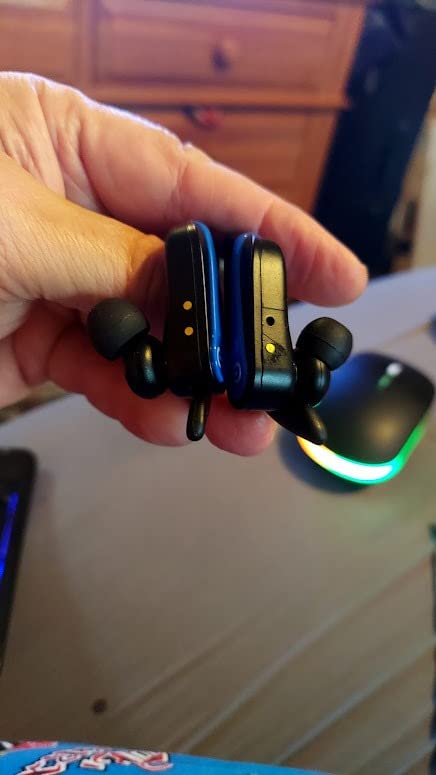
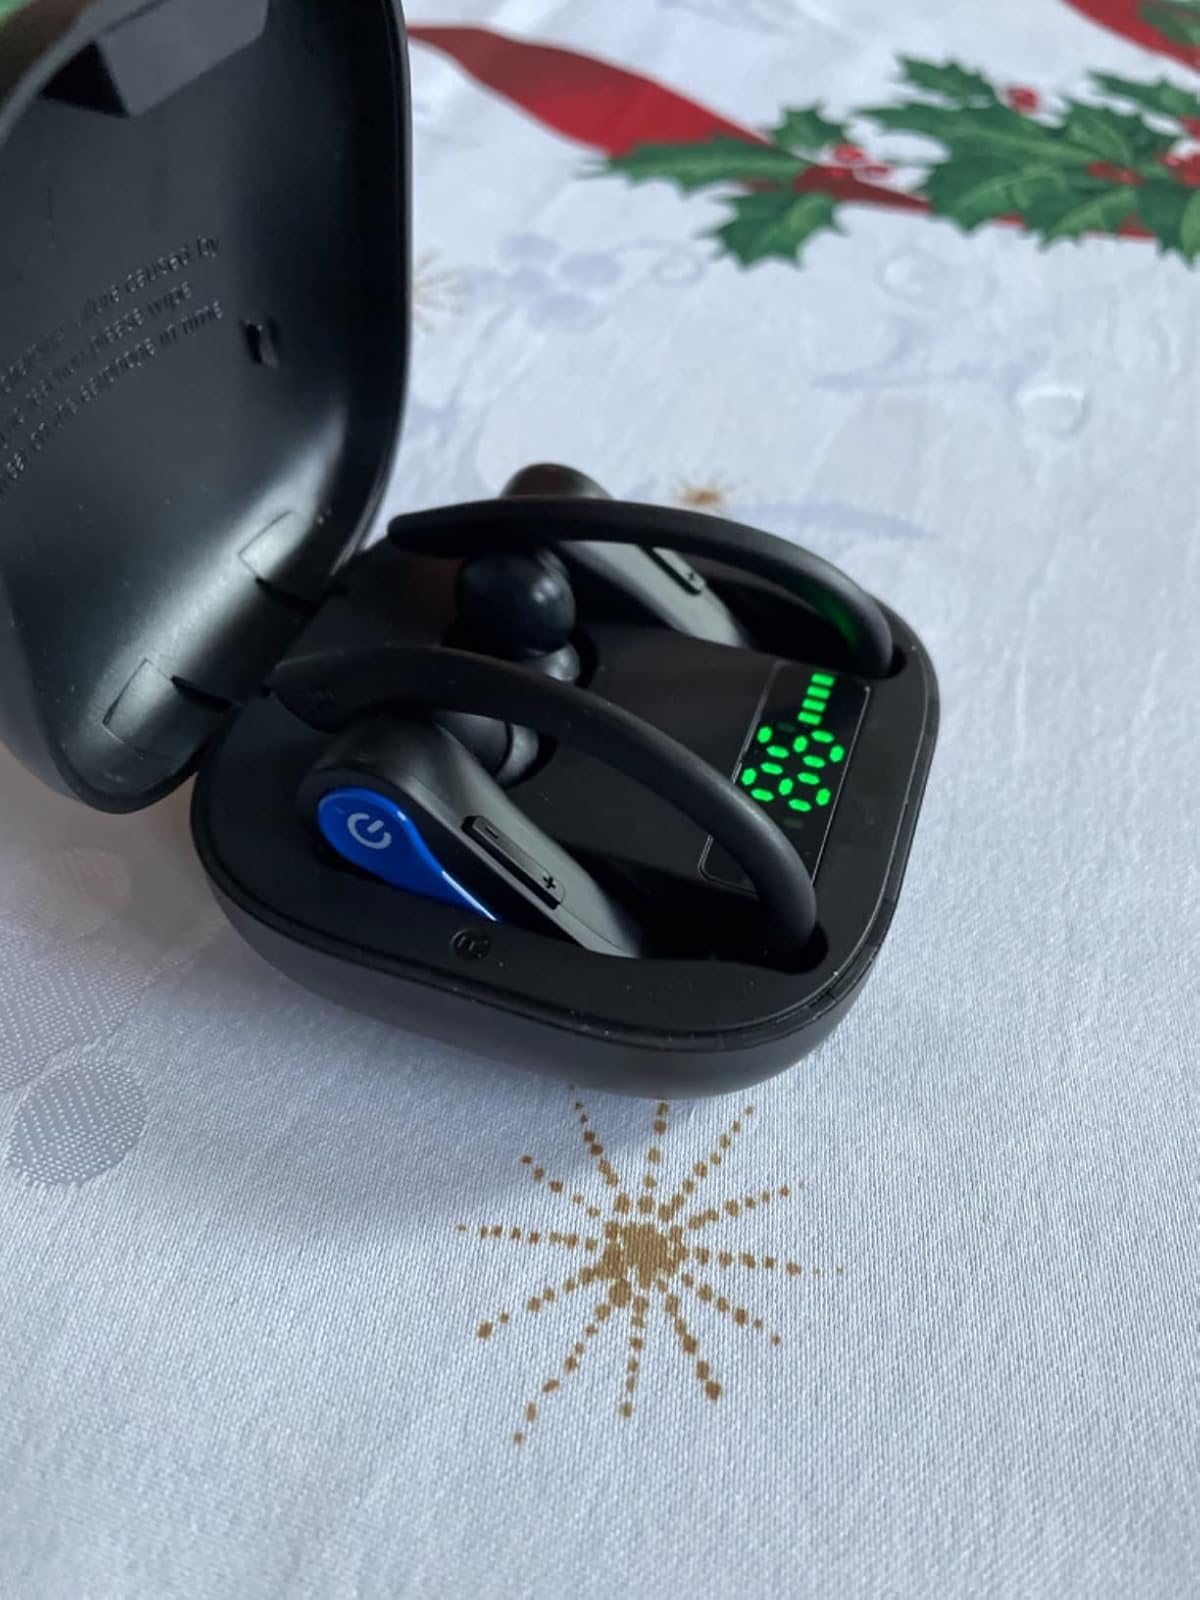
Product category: earbuds
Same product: yes